Niki de Saint Phalle

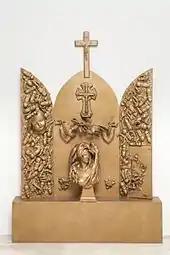
"Autel d'or" ("Golden Altar", 1962) resembles smaller versions of the "Tirs" series, but was not shot or paint-splattered

Saint Phalle created a series of works in the early 1960s she called "Tirs" ("Shootings" or "Shots"). The series began as "target pictures", with painted bullseye targets prominently displayed within her painted collages, such as "Saint Sébastien (Portrait of My Lover / Portrait of My Beloved / Martyr nécessaire)" (1961), or "Assemblage (Figure with Dartboard Head)" (1962). She would invite viewers to throw darts at the dartboards embedded as faces in her figurative assemblages, which were influenced by the targets painted by her friend Jasper Johns.